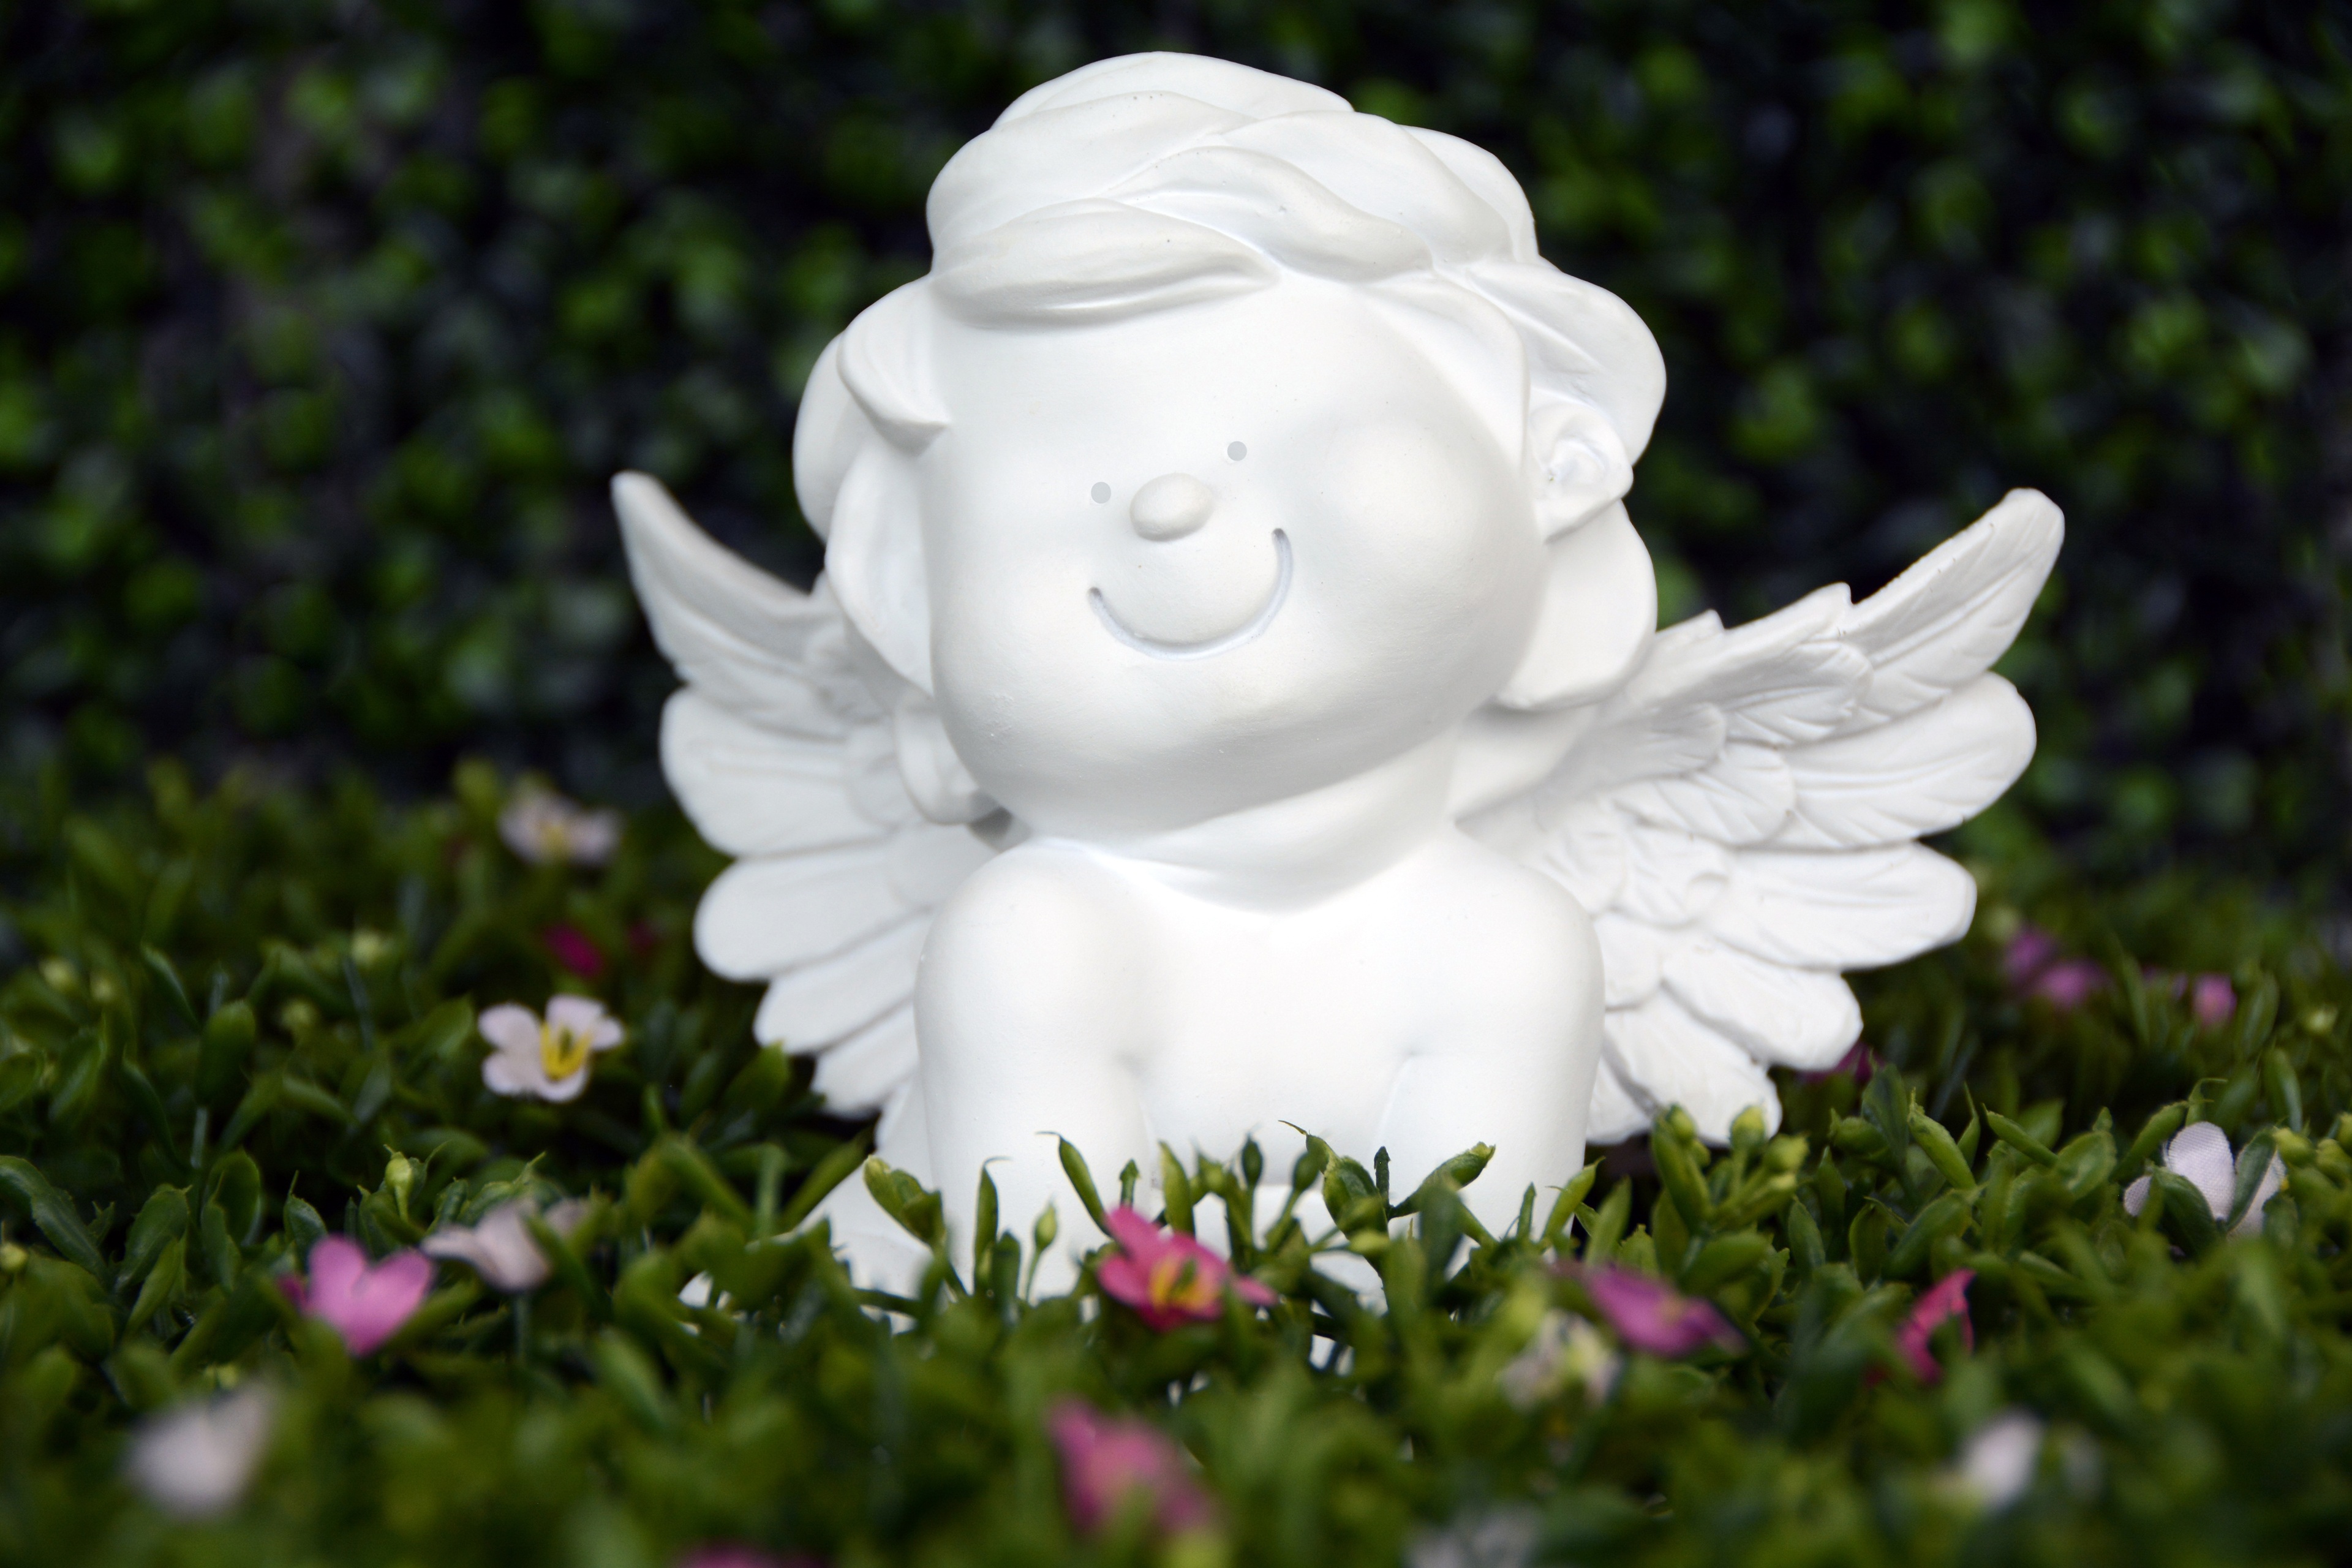
grass, blossom, wing, plant, white, lawn, meadow, sweet, flower, petal, cute, monument, statue, decoration, flora, smile, laugh, fig, deco, flowers, sit, cheerful, face, angel, happy, happiness, faith, joy, enjoy, angel figure, peony, satisfaction, harmony, satisfied, guardian angel, angel wings, angel face